Mark W. Fuller

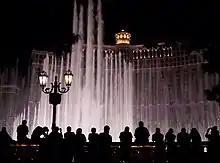
Fountains of Bellagio at night (2006)

He and his creative design firm are known for notable water features that include the Fountains of Bellagio, The Dubai Fountain, the CityCenter in Las Vegas, the rebuilt Revson Fountain at the Lincoln Center, and The Waters of the Olympic Park, featured in Sochi, Russia (designed for the 2014 Winter Olympics).